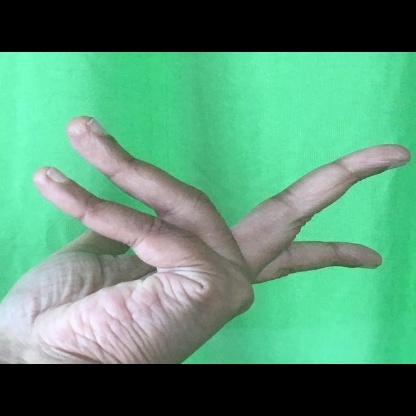
Mudra: Alapadmam